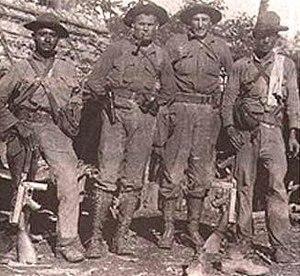
Le lieutenant-général Lewis Burwell « Chesty » Puller était un officier général du Corps des Marines des États-Unis. Il est l'un des marines les plus décorés de l'histoire du corps, et le seul à avoir été décoré de la Navy Cross à cinq reprises. Au cours de sa carrière, il servit en Haïti et au Nicaragua, ainsi que durant plusieurs batailles de la Seconde Guerre mondiale et lors de la guerre de Corée, avant de prendre sa retraite en 1955.